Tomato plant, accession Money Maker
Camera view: tilt-top (135 deg); turntable rotation: 90 degrees
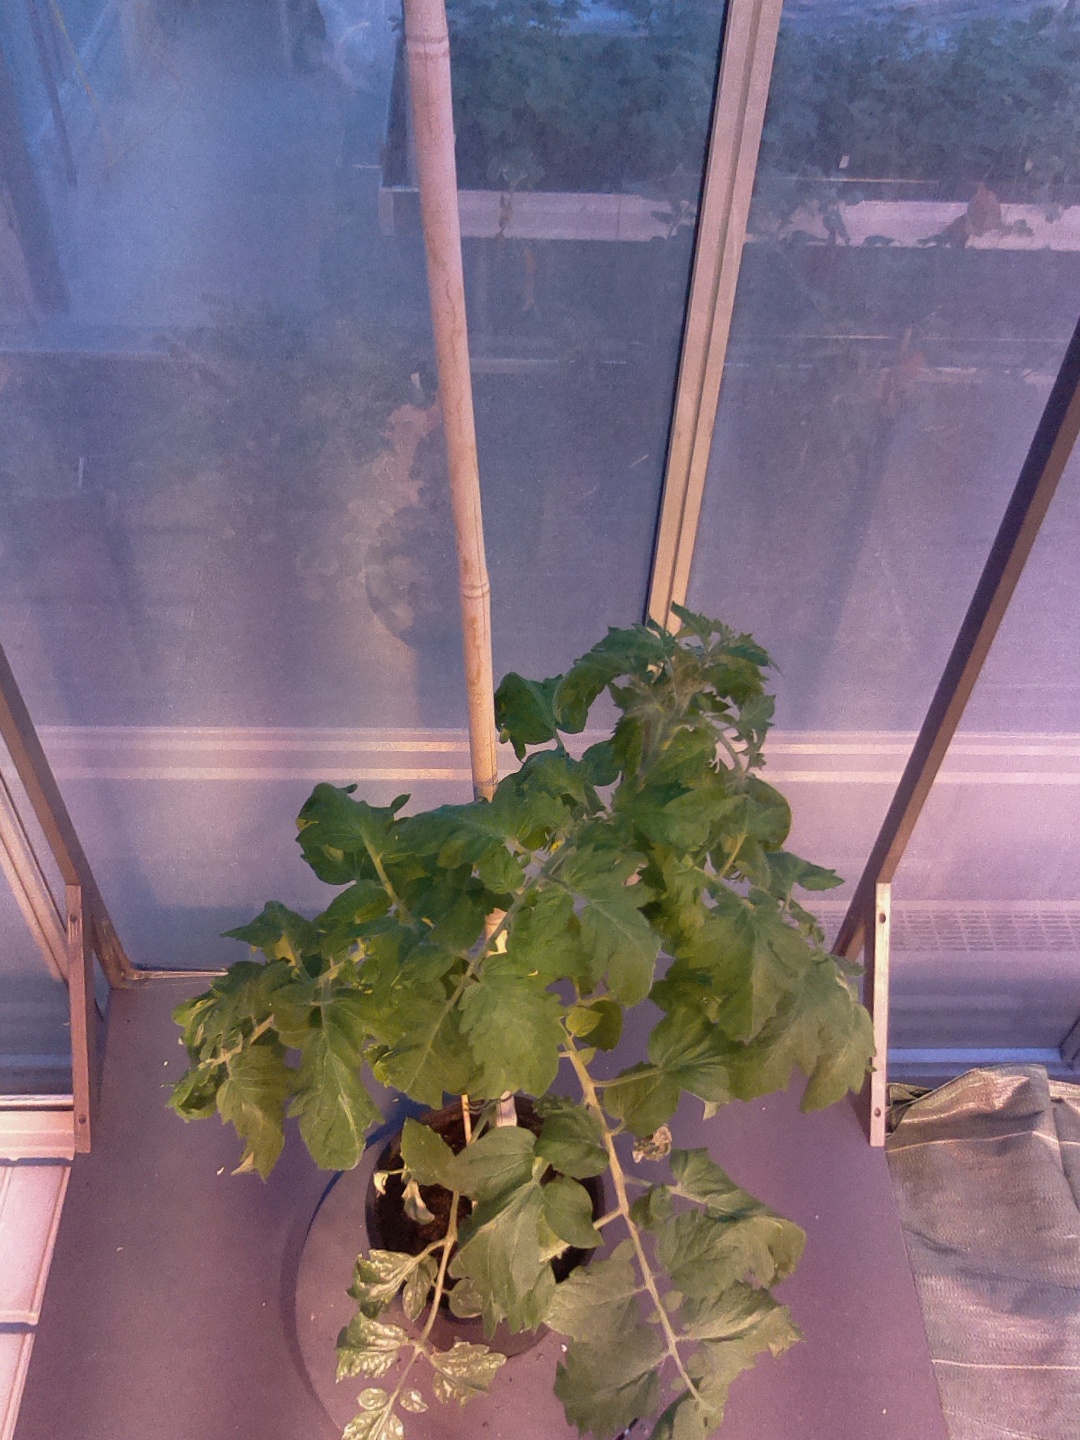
BBCH growth stage 65: Full flowering, 50%-60% of flowers open, first petals falling